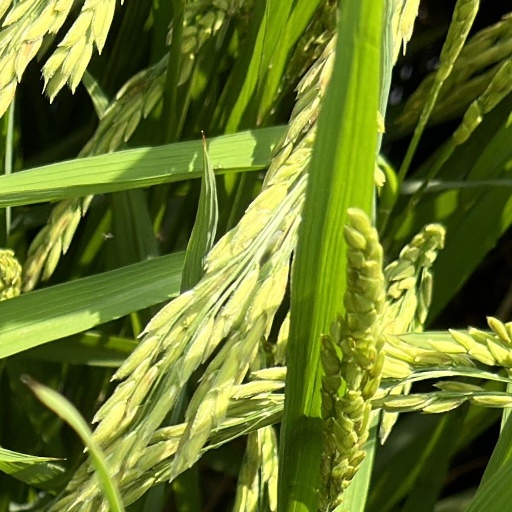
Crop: rice